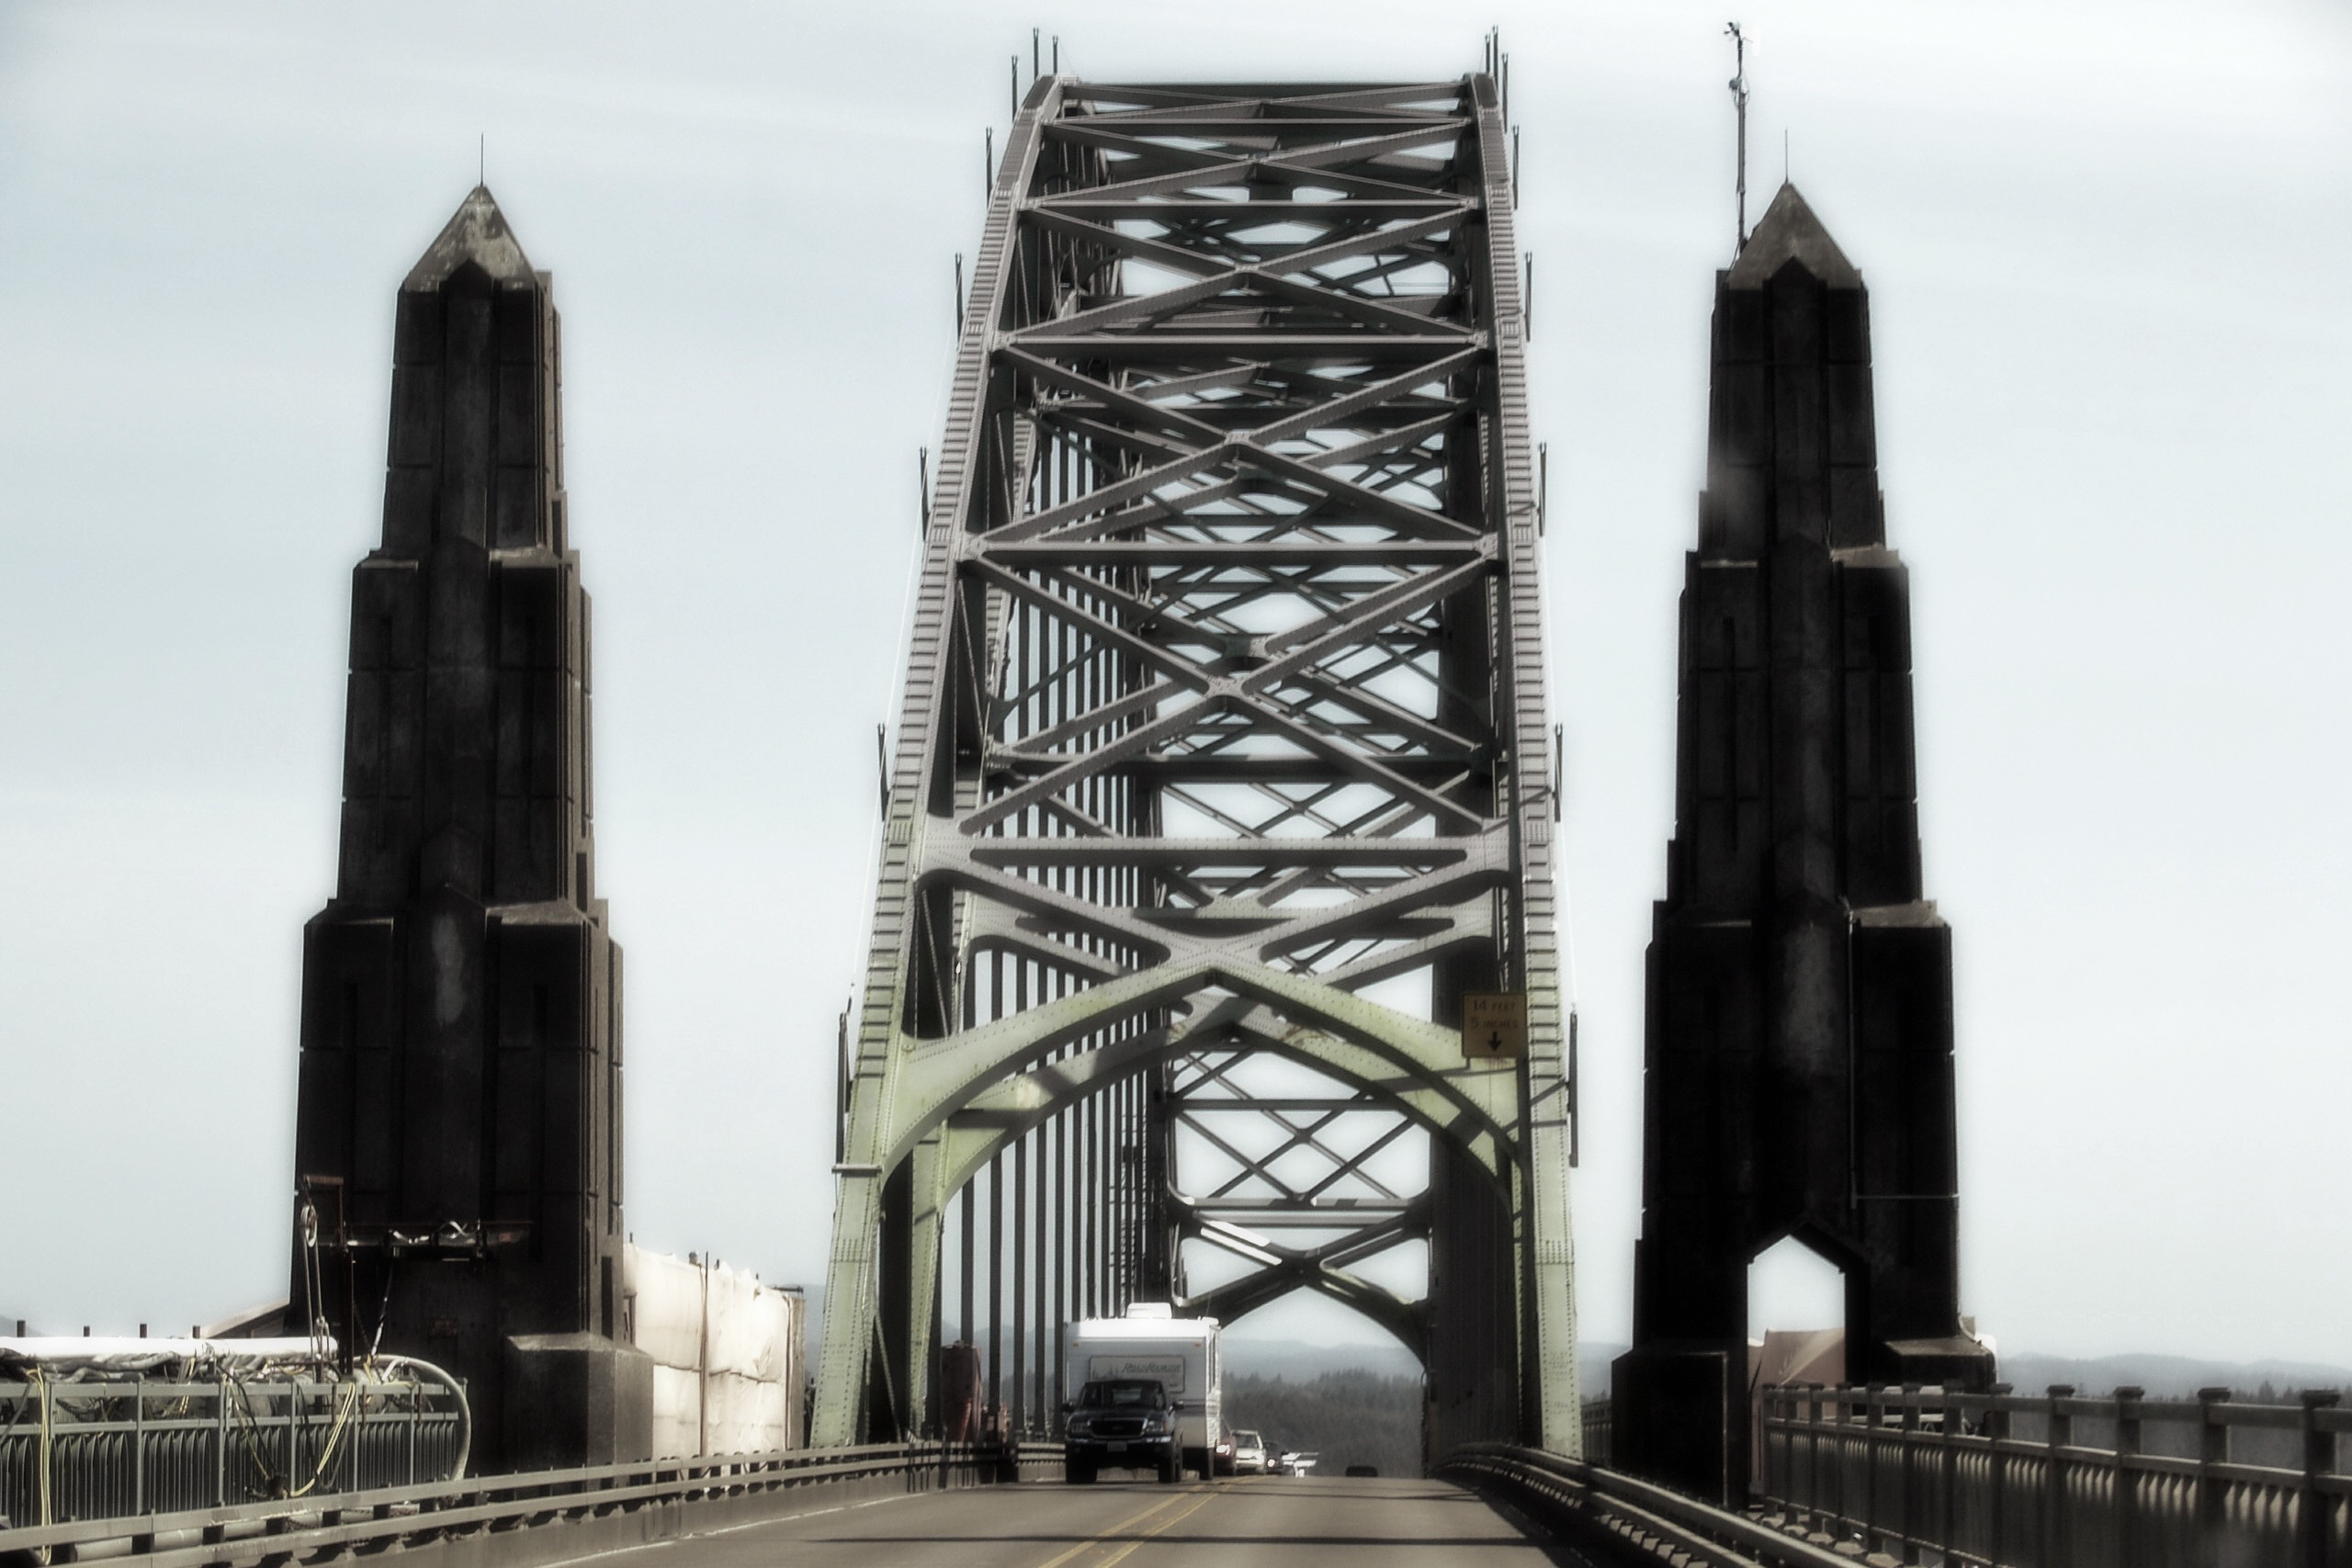
architecture, structure, bridge, city, skyscraper, monument, transportation, construction, vehicle, tower, usa, landmark, suspension, engineering, spire, famous, oregon